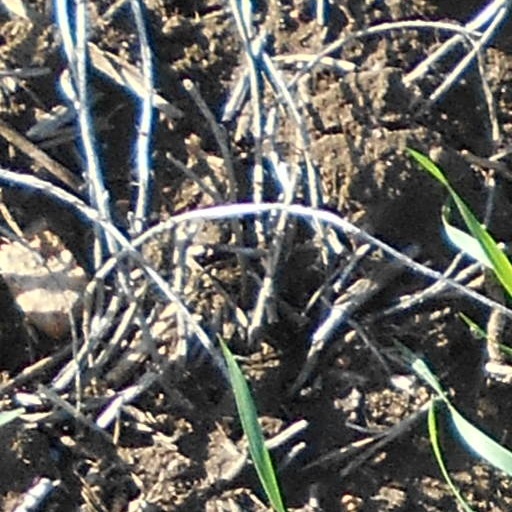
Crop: wheat